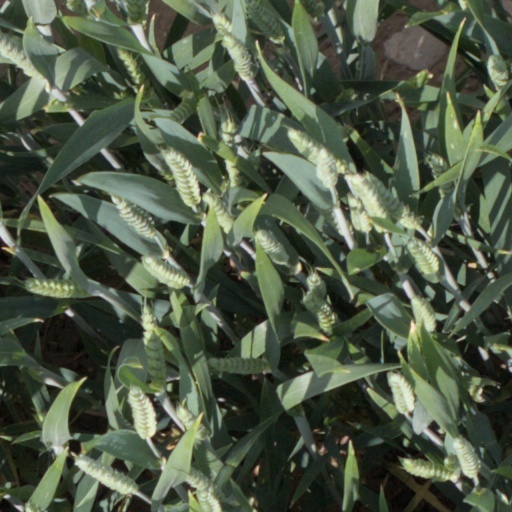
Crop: wheat